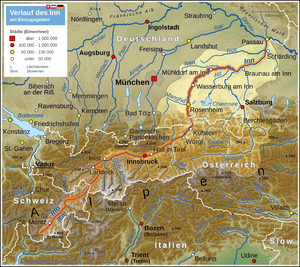
Inn
Kort over Inns løb gennem 	Schweiz, Østrig og Tyskland
Inn er en flod i Alperne som løber nordøstover gennem Schweiz, Østrig og Tyskland.